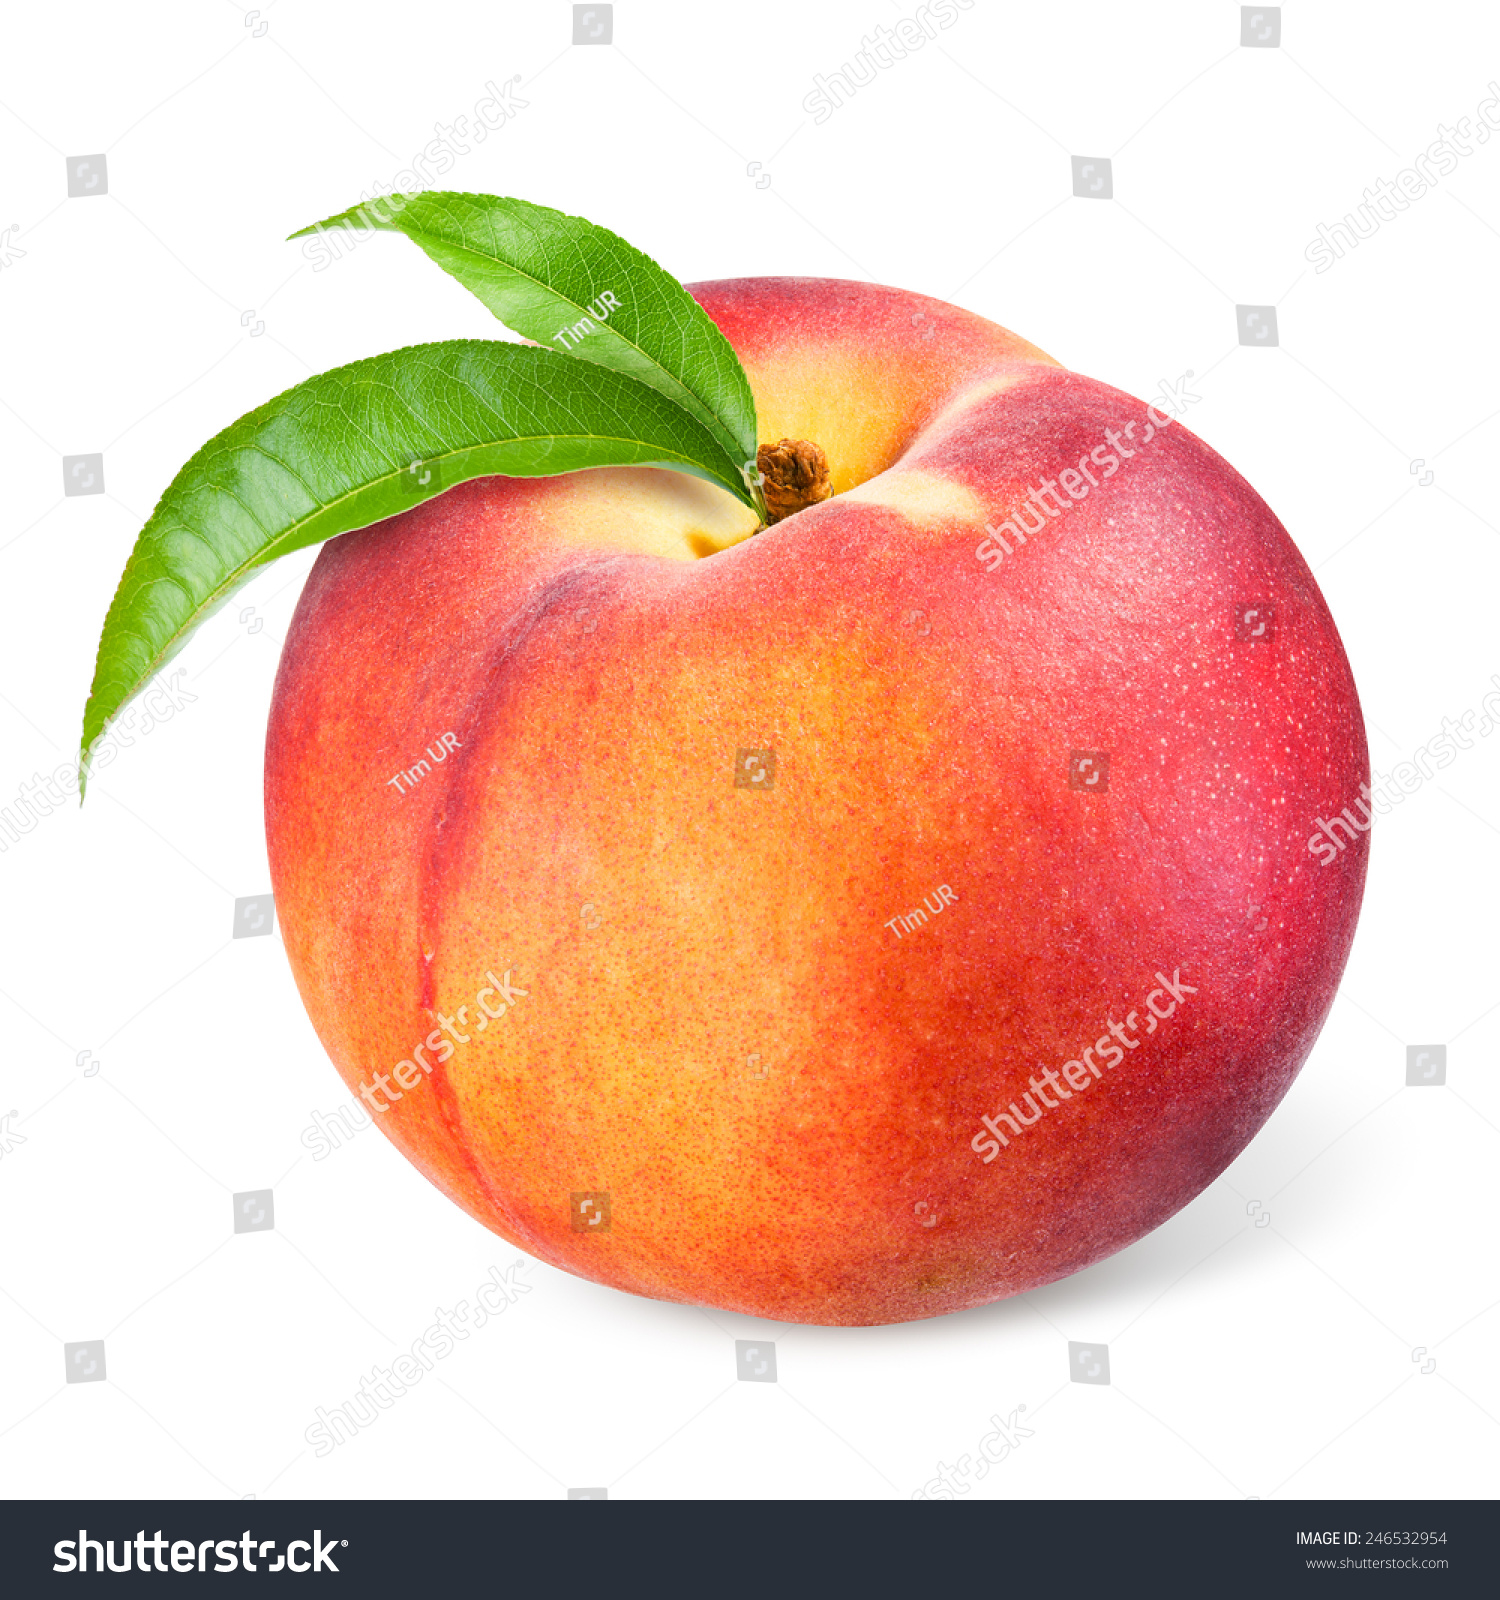
Labels: Peach leaf, Peach leaf